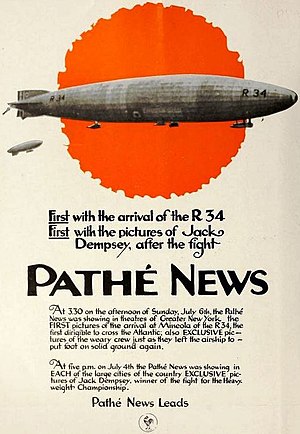
Pathé News
Reklame for nyhedsudsendelse fra 2. august 1919 med reportage om luftskibet R34 og om Jack Dempsey efter dennes dramatiske VM-kamp i sværvægt mod Jess Willard.
Pathé News, var et fransk/engelsk produktionsselskab, som producerede korte dokumentarfilm, i perioden fra 1910 til 1970, i Storbritannien.